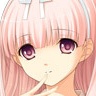
Portrait style: Anime Portrait